Higher education in Portugal

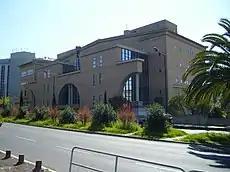
Catholic University of Portugal's business and economics faculty in Lisbon.

In 1972 the ISCTE, a public university institute, was created in Lisbon by the decree "Decreto-Lei nº 522/72, of 15 December", as a first step towards a new and innovative public university in the city. Due to the Carnation Revolution of 1974 this first facility of a never-completed projected larger university stayed alone. In 1973 a new wave of state-run universities opened in Lisbon – the New University of Lisbon, Braga – the Minho University and Évora – the University of Évora. These last days of the Estado Novo régime were marked by the most significant growth in enrolments for both secondary and university education in Portugal. After 1974, the anti-Estado Novo revolution's year, new public universities were created in Vila Real – the University of Trás-os-Montes and Alto Douro, Aveiro – the University of Aveiro, Covilhã – the University of Beira Interior (upgraded from the former Polytechnic Institute of Covilhã which was created in 1973), Faro – the University of the Algarve, Madeira – the University of Madeira, and the Azores – the University of the Azores.